Louisville, Kentucky

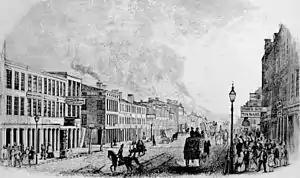
View of 2nd Street and Main Street, Louisville, in 1846

The city's early growth was influenced by the fact that river boats had to be unloaded and moved downriver before reaching the falls. By 1828, the population had grown to 7,000 and Louisville became an incorporated city.